Delaware Court of Chancery

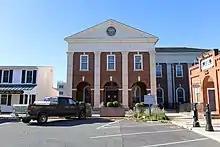
Courthouse in Georgetown, Delaware, one of the court's three locations

The Delaware Court of Chancery is a court of equity in the U.S. state of Delaware. It is one of Delaware's three constitutional courts, along with the Supreme Court and Superior Court. Since 2018, the court consists of seven judges. The court is known for being a hub for corporate governance litigation in the United States, as two-thirds of "Fortune" 500 companies are incorporated in Delaware. It is among the preeminent business courts in the world.